William Brymer

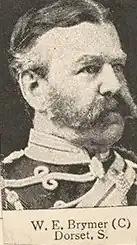

The son of a colonial administrator, Brymer was educated at Trinity College, Cambridge. He was Rector of Charlton Mackrell; and a Canon (priest) of the Cathedral Church of Wells.